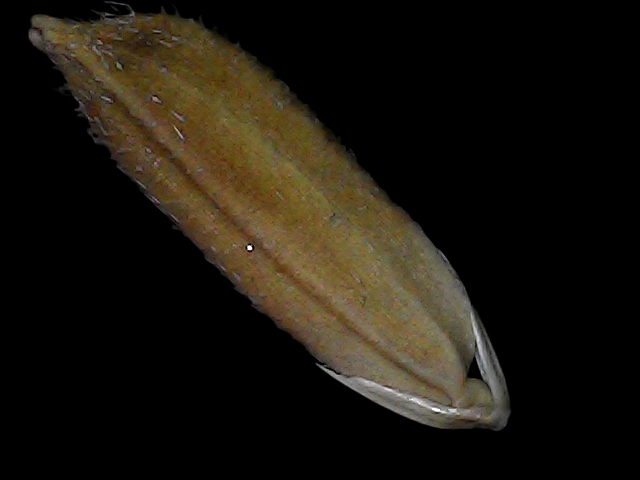
Rice variety: Bd56